Jim Sikora

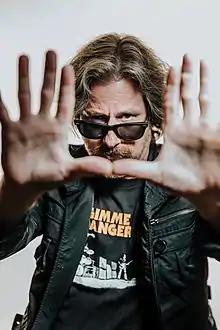
Photo by Jim Luning

Jim Sikora is a Chicago-based American film director, writer, and producer, and early user of DV filmmaking. Sikora is best known for his independent micro-budgeted feature films "Walls in the City," "Bullet on a Wire", "Rock & Roll Punk", and "My Charbroiled Burger with Brewer".